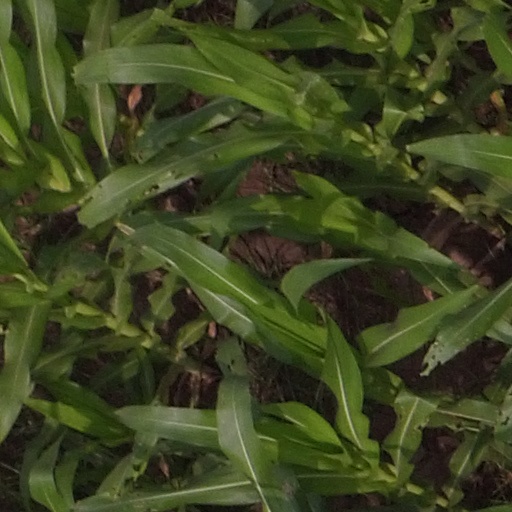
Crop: maize; corn